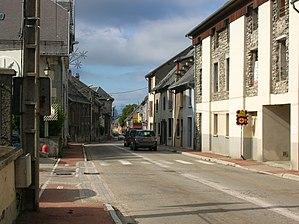
Laffrey est une commune française située dans le département de l'Isère en région Auvergne-Rhône-Alpes.